Denis Ssebuggwawo Wasswa

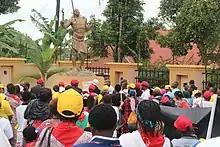
Munyonyo Martyrs Shrine

Denis Ssebuggwawo (1870-25 May 1886) is a Ugandan Catholic martyr and saint. He was born at Kigoloba in Bulemeezi County. His father was Kajansi and mother was Nsonga of Musoga. Shortly after his birth, his grandfather was put to death and his father moved his family to their family estate at Bunono in Busiro County. Ssebuggwawo belonged to the Musu Clan.